Jack Pickup

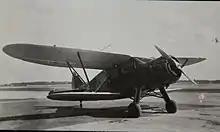
Waco ZQC-6, similar to the Waco AQC-6 used by Pickup

Pickup continued to use the Piper for three years, and its red and yellow colour scheme made it the best-known airplane in the region. Though he eventually installed a radio in its cockpit, the only signal he was usually able to pick up was from RCAF Port Hardy (now the Port Hardy Airport). Pickup would later remark that the Piper was his favourite to fly. Pickup became embroiled in a protracted two-year battle to convince Revenue Canada to accept money spent on maintaining and fuelling his aircraft as legitimate tax expenses; ultimately, he became the only doctor in Canada to be allowed to expense 80% of his air travel costs. In 1953, after 300 hours of flight, he sold the plane and upgraded to a Waco AQC-6 (CF-CCW) biplane for $6,000. Pickup took the Waco on test flights between Vancouver and Nanaimo before returning with it to Alert Bay, where it would continue to service the communities tended to serve Pickup for 27 years under the name "Big Red". The Waco sank after striking a submerged log on take-off in 1958, but was soon raised and Pickup adopted a sideslipping technique for landing. As the most established pilot in the community, Pickup helped Alert Bay Air Services train their first pilots and acquire their first aircraft - a floatplane variant of the Cessna 170 - in 1958. Among other things, the Alert Bay Air Services provided medevac support for injured or killed loggers in remote areas in the region, and continued to do so after being amalgamated into Air BC along with a number of other aircraft companies in 1980. Pickup also became a part-owner of Altair, a short-lived aircraft company in Pitt Meadows, where he had his own aircraft serviced. In 1970, he purchased a Republic RC-3 Seabee while Bird Red was undergoing repairs and used it in place of the Waco for four years.